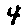
Label: 4